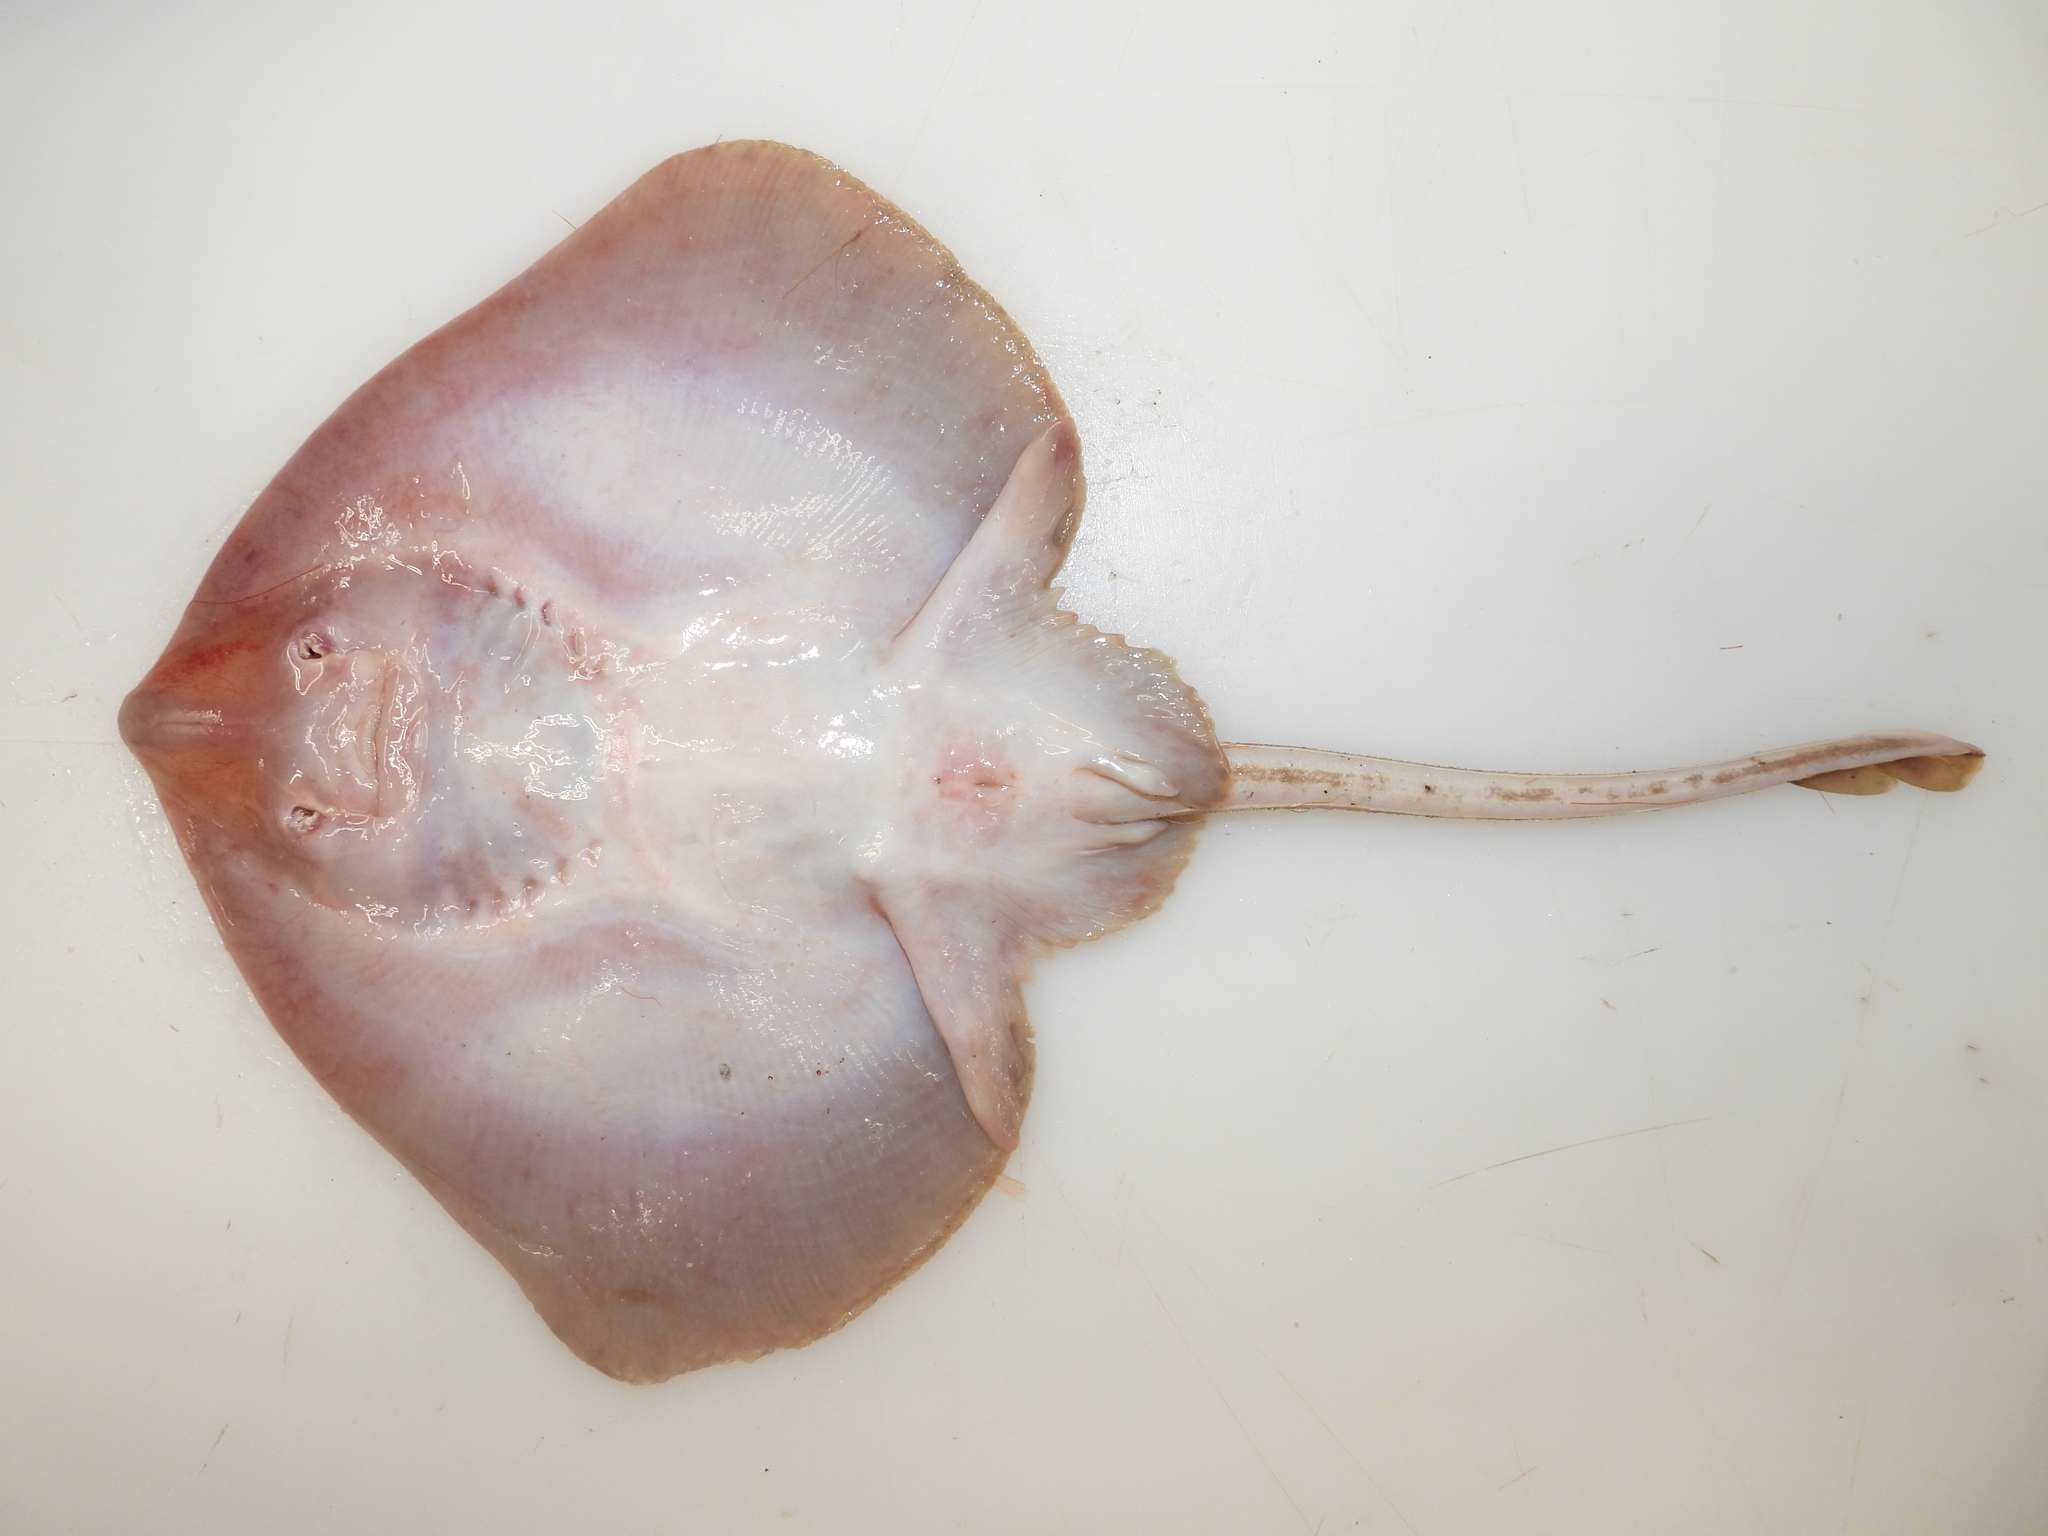
fish (species not among the labelled classes)